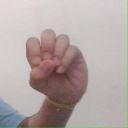
अक्षर: उ